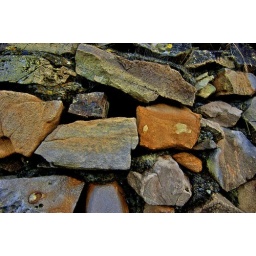
A wall of rock near the beach of Governor's Bay